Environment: real
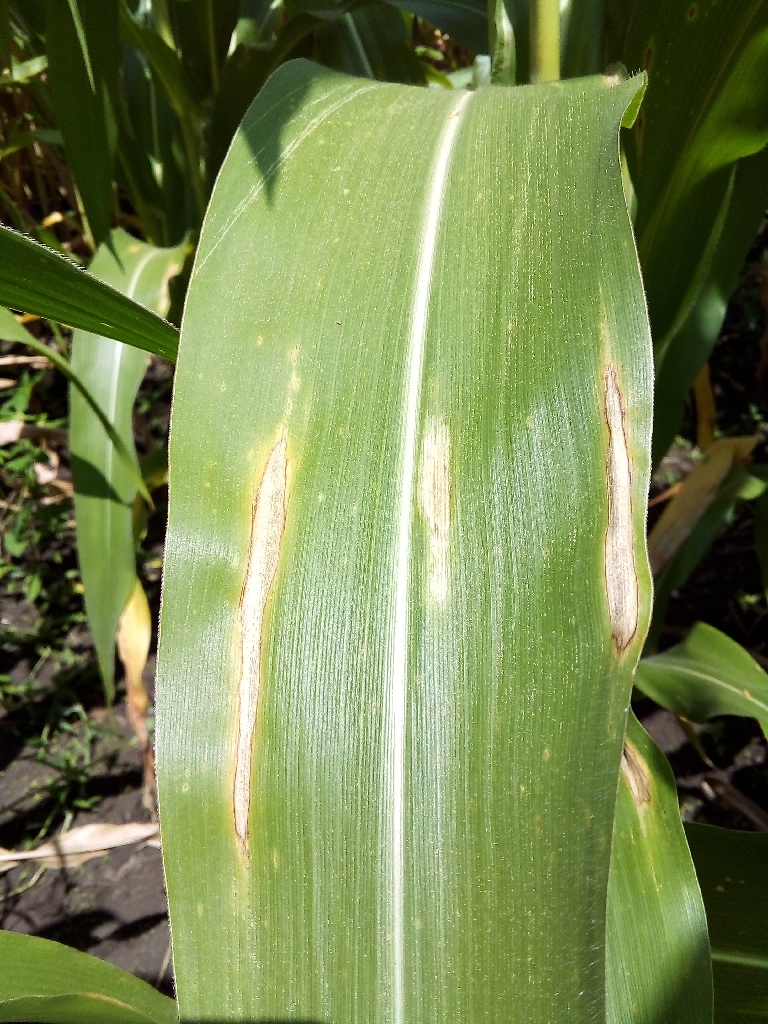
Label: northern_corn_leaf_blight